John II of Portugal

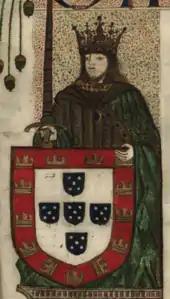
Miniature of King John II in the "Livro dos Copos", a manuscript written between 1490 and 1498

John accompanied his father in the campaigns in northern Africa and was knighted after the victory in the Conquest of Arzila in August 1471.